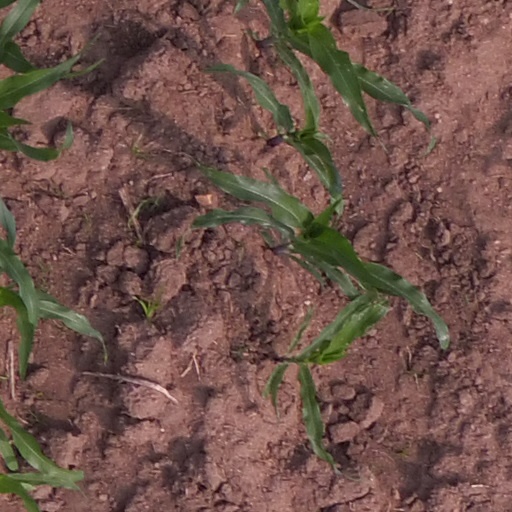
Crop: maize; corn